Citygarden

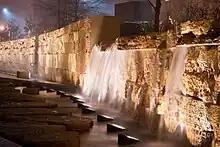
A waterfall flows down the park's wall of Missouri limestone.

The garden also includes "Ginkgo biloba" trees, native plants, and spacious sidewalks, features that Warren Byrd of Nelson Byrd Woltz Landscape Architects said could be adapted by other sections of the Gateway Mall. Originally, the Citygarden site had an elevation of , but architects increased it to in certain areas, placing the restaurant and maintenance shed on the higher ground.